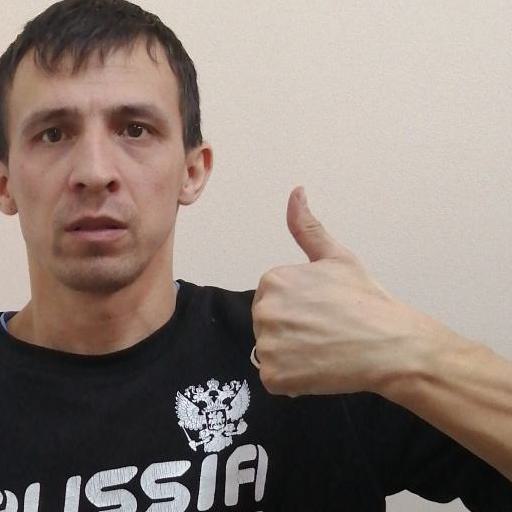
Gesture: like